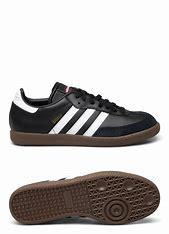
Brand: adidas
Model: Sambarose Skate